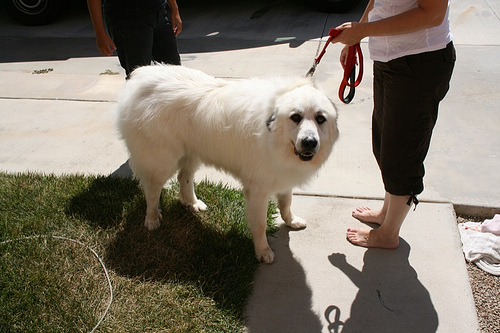
Breed: great pyrenees